Marpessa Dawn

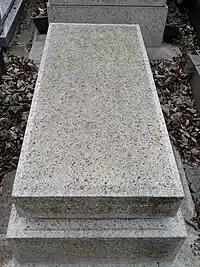
The tomb of Marpessa Dawn in Père Lachaise Cemetery

Born on a farm near Pittsburgh, Pennsylvania, of African-American and Filipino heritage, she worked as a laboratory technician in New York before migrating to Europe as a teenager.